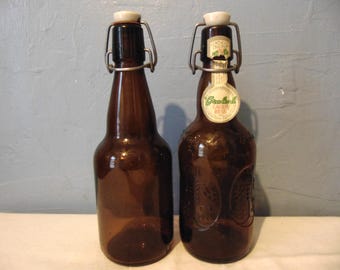
Waste category: glass